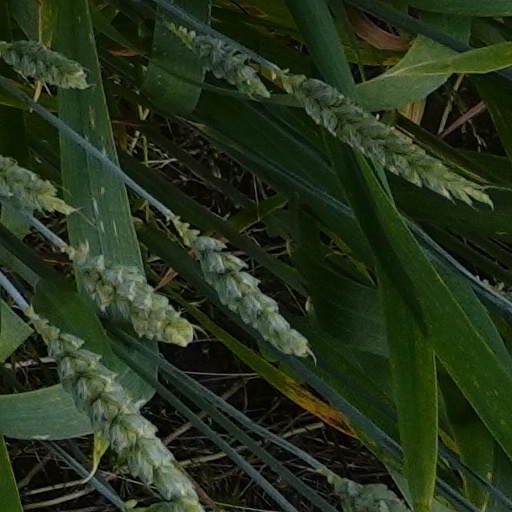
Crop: wheat